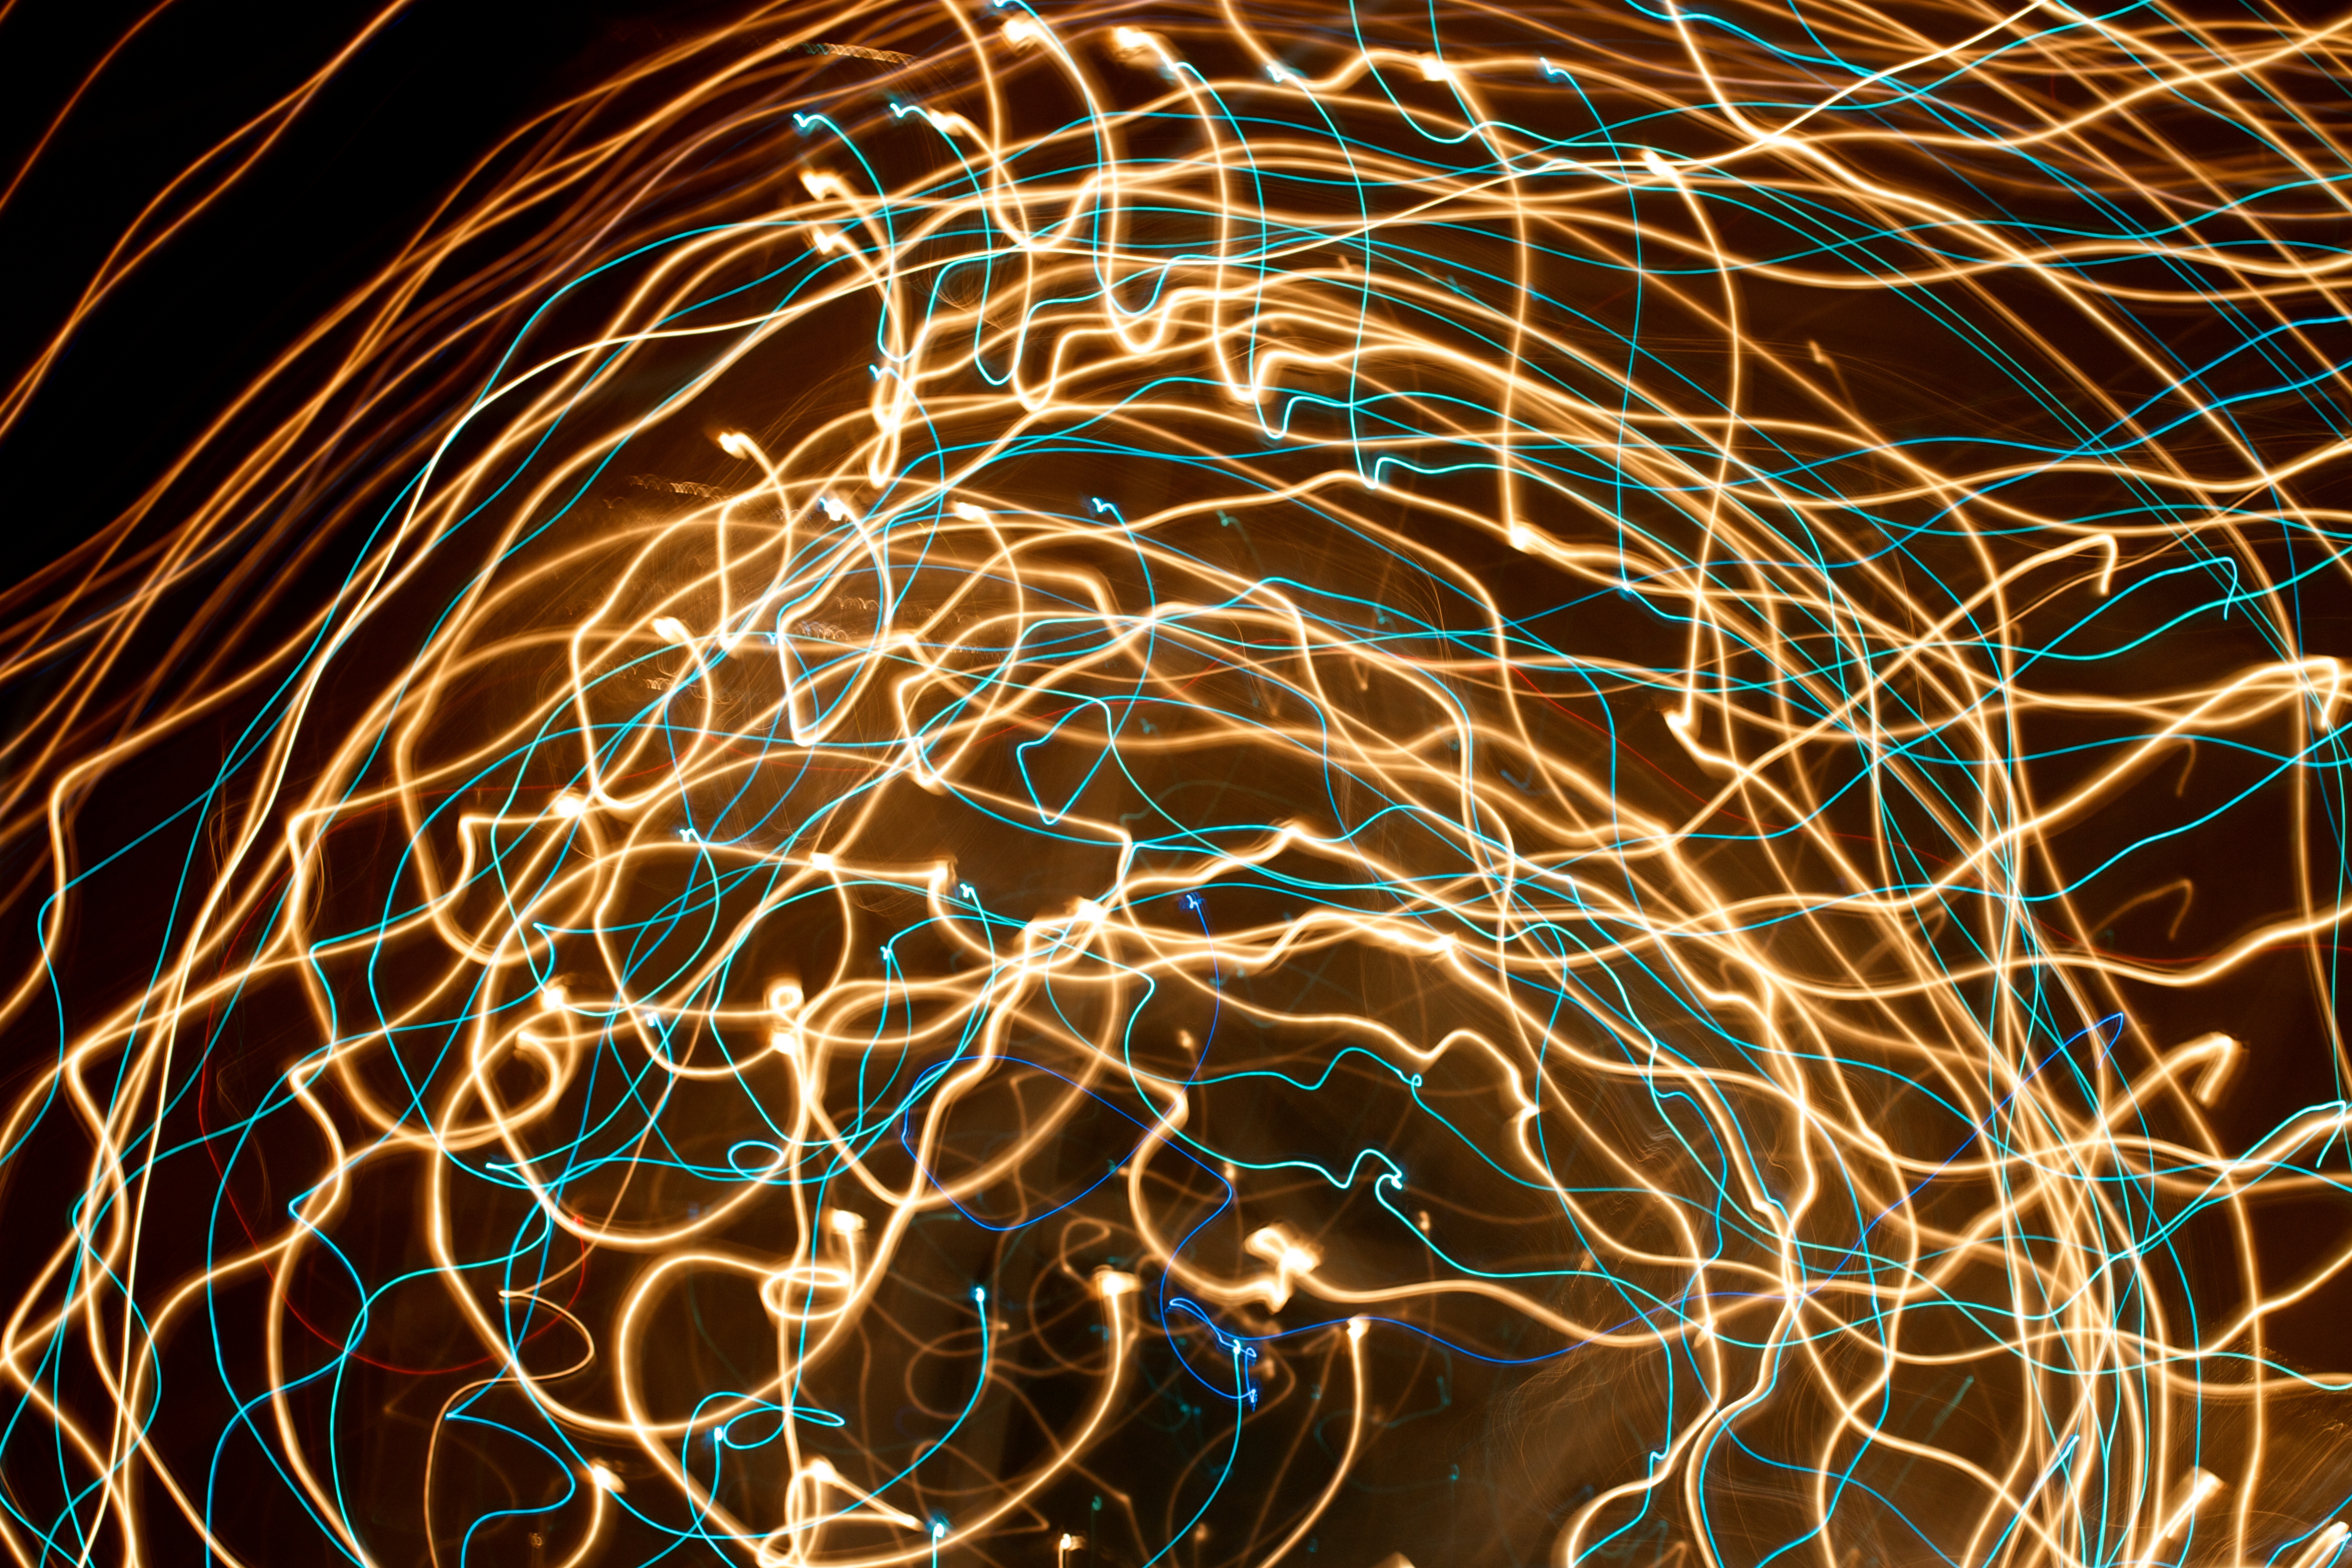
light, night, line, circle, christmas decoration, art, symmetry, christmas lights, psychedelic art, fractal art